Question: Please indicate a possible affordance area of the bench that can be used for lying down
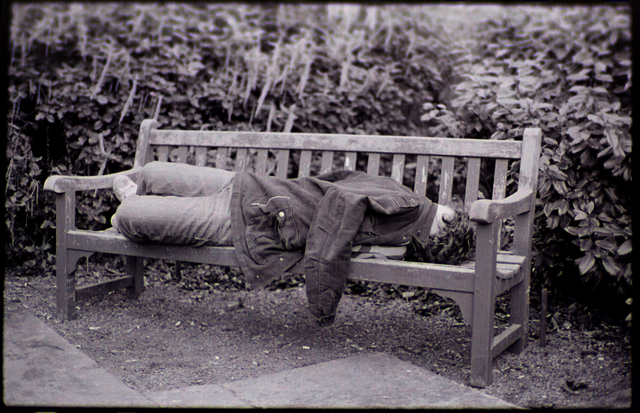
Answer: [64.723, 209.87, 522.127, 294.947]